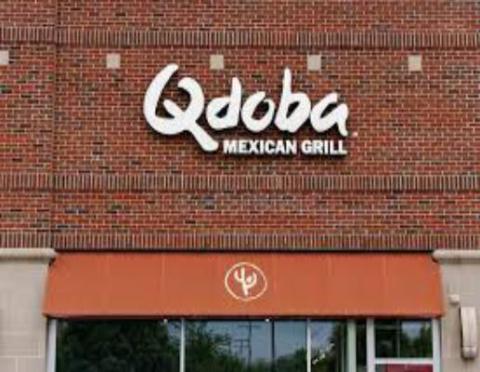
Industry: Food